Theatre of Australia

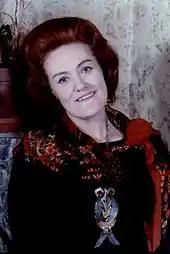
Dame Joan Sutherland of Opera Australia.

Barry Humphries has been Australia's most famous comic As a follower of the absurdist art movement Dada. his many experiments in anarchy and visual satire have been legendary. Amongst many stage characters, he created Edna Everage from Moonee Ponds, who became a household name with her outrageous Australian expressions, audience-shaming and gladioli-waving. Another character, Barry McKenzie, began as a popular comic strip, and actually poked fun at the British while featuring a boorish innocent epitomising the British view of Australians. Humphries was just as popular in England as Australia, and Edna Everage was created a Dame by the Queen. Humphries also achieved success in the US with tours on Broadway and television appearances. He was a stalwart of British and Australian theatre and was honoured in both nations.